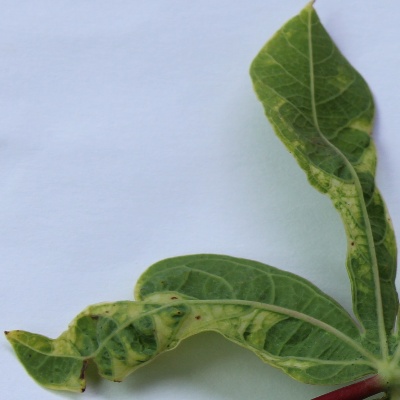
Crop: Cassava
Condition: mosaic